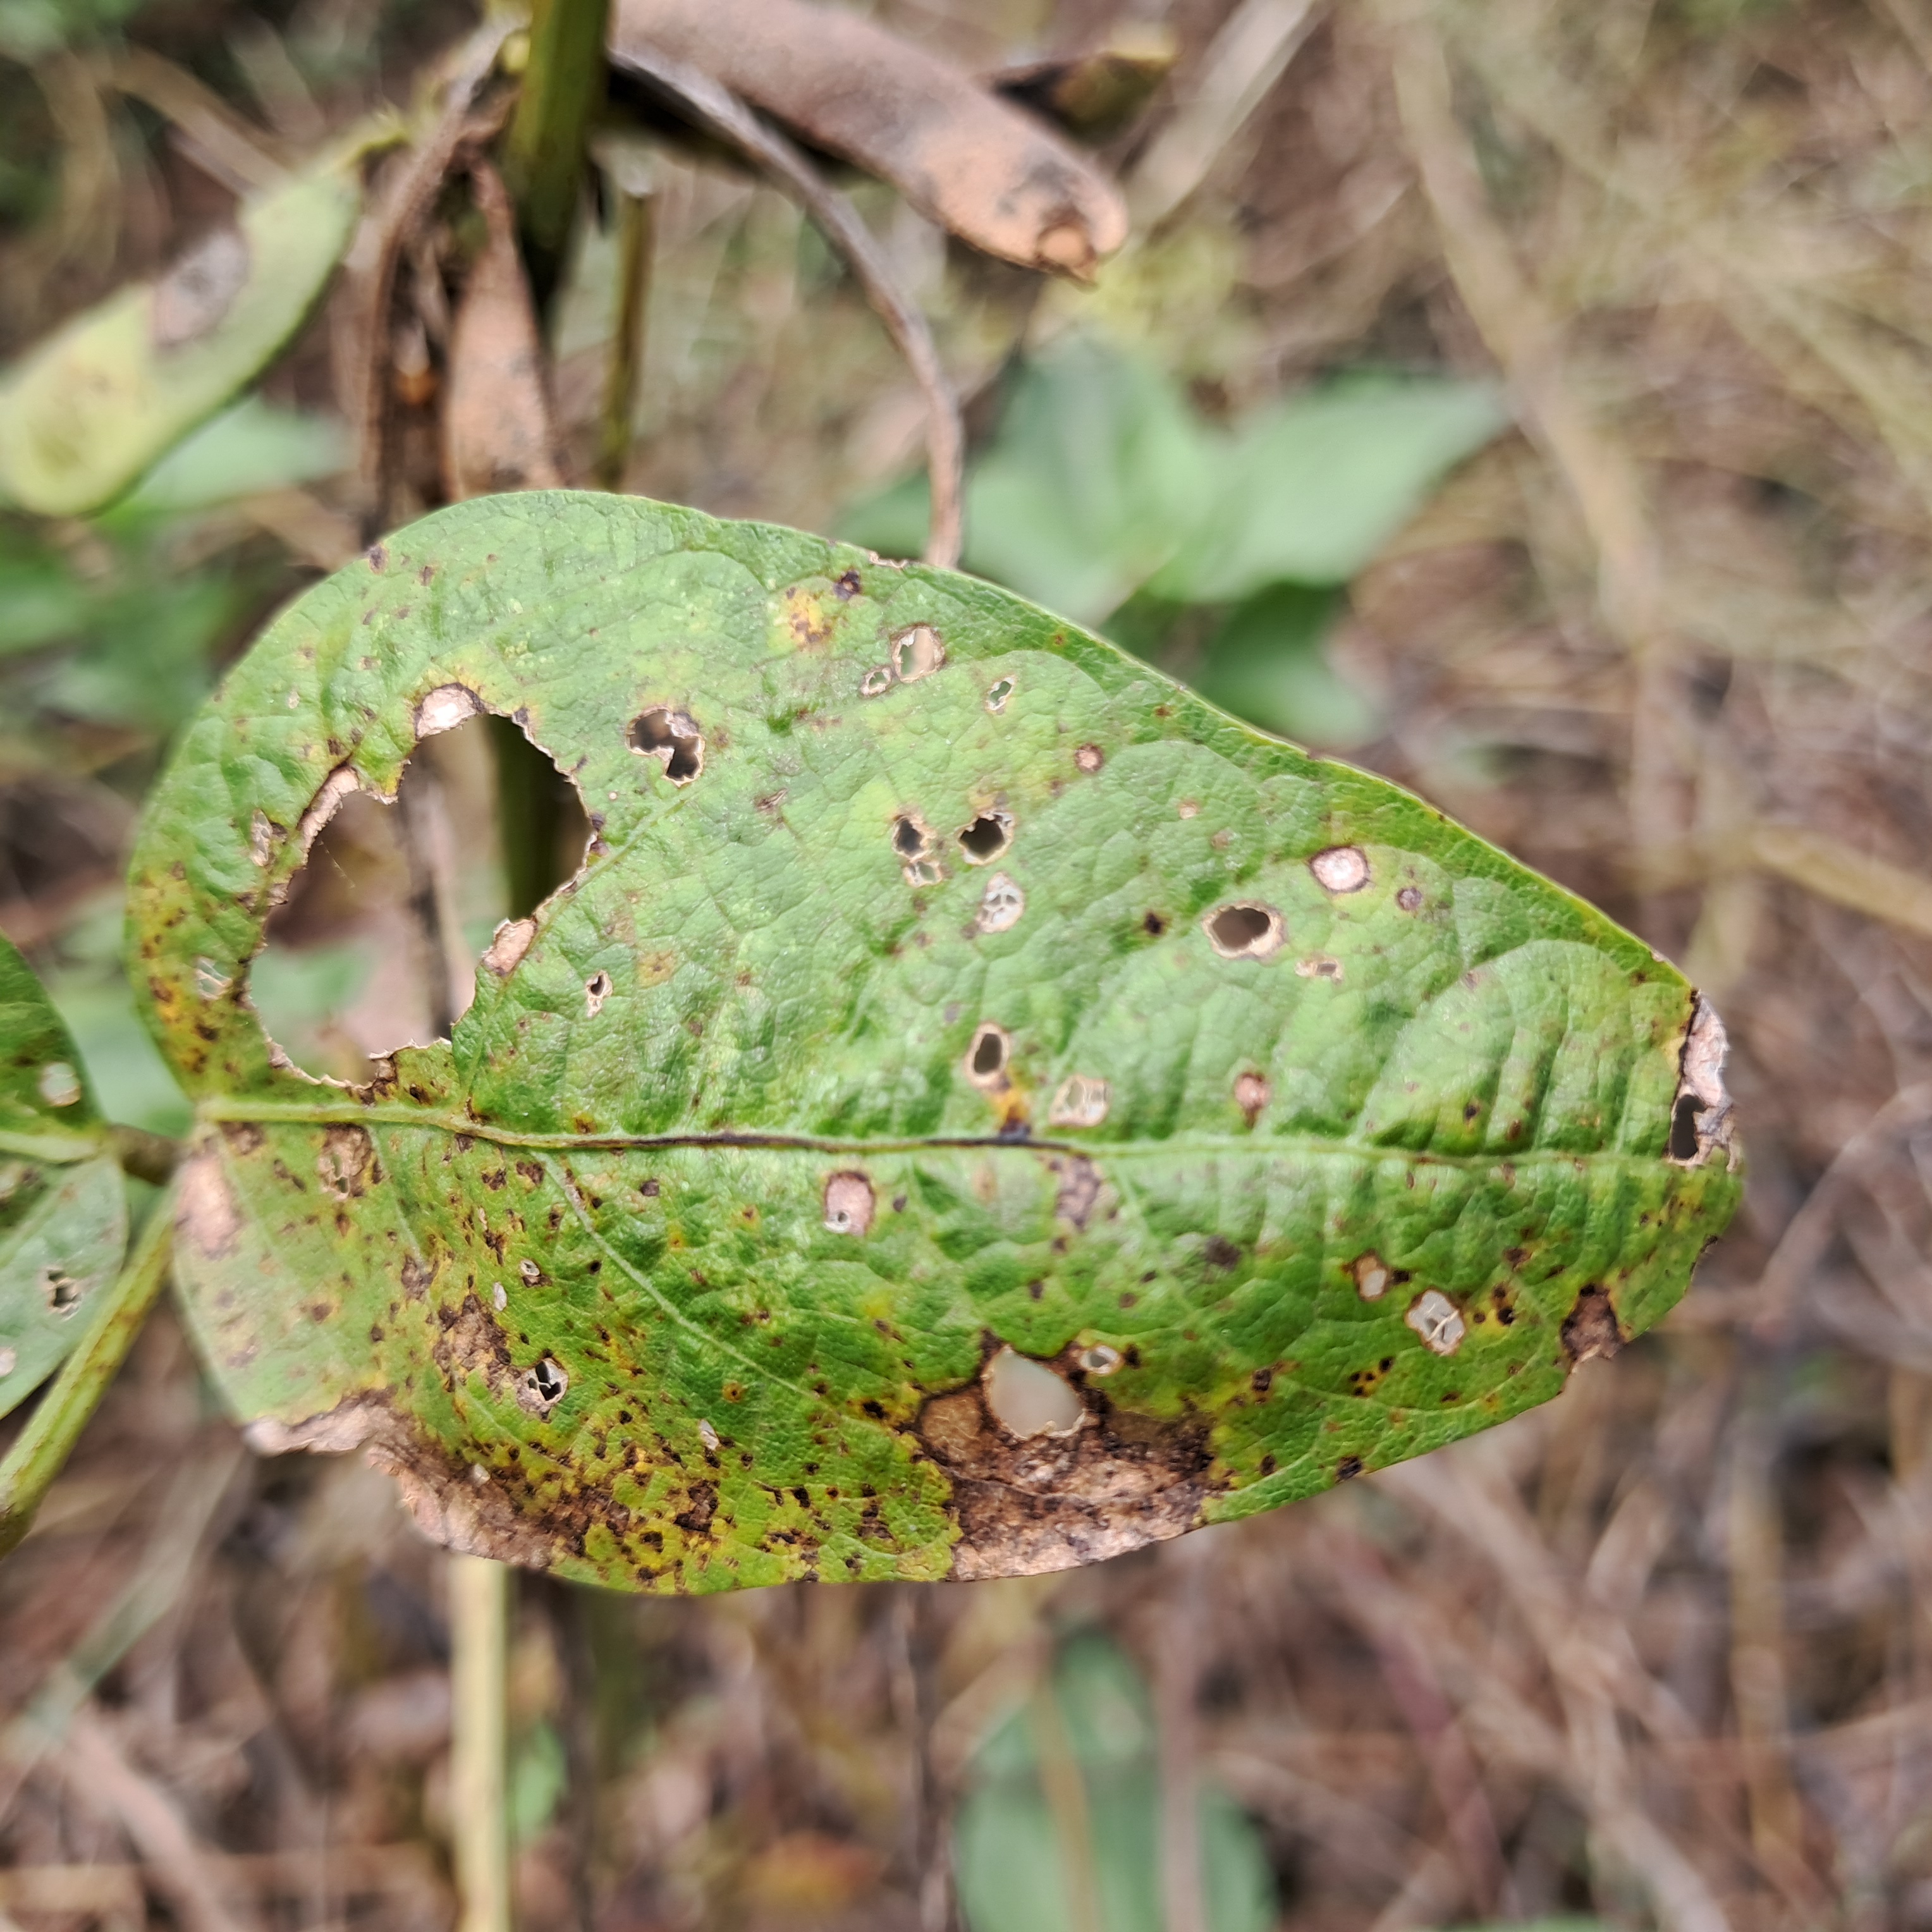
Label: Rust